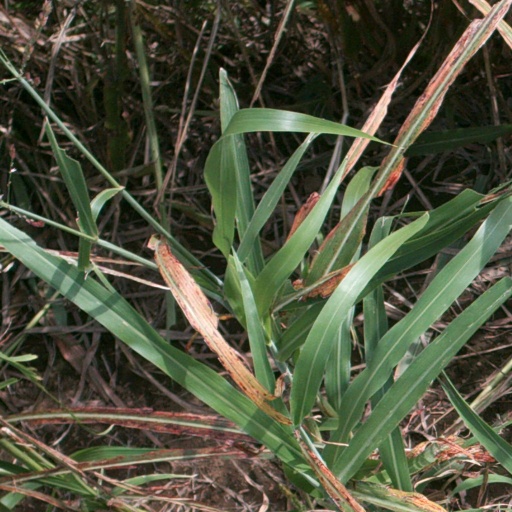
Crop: sorghum